Per Mathisen

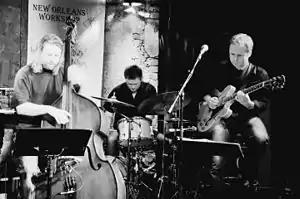
Per Mathisen live at "Herr Nilsen" (2007), accompanied by Roger Johansen central and Hans Mathisen to the right.

He played in various bands in the Oslo region, e.g. "Erlend Gjerde Quintet", "Inge Stangvik Quartet" and "Storeslem", and the records "Her point of view" (1997), "Northern crossings" (2000) and "Some things from home" (2001), as well as "Unbound" (2002/2006), with Olga Konkova.